Billy Gunn

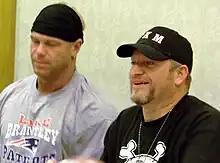
Kip and B.G. James during their time in TNA

On the November 26 episode of "Impact!", B.G. brought Kip and the 3Live Kru to ringside and asked Killings and Konnan whether Kip could join the stable. Following a heated argument between Konnan and B.G., both Killings and Konnan gave their approval, and the 4Live Kru was born. However, at Turning Point, Konnan attacked both B.G. and Kip, costing them their match against Team Canada and initiating a feud between himself and the remainder of the Kru. Shortly thereafter, B.G. James's father, Bob Armstrong, attempted to reconcile the group, but was instead attacked by Konnan and his new stablemates, Apolo and Homicide. Killings later stated that he had severed his ties with the Kru. With Konnan and Killings no longer members of the Kru, Kip and B.G. began referring to themselves as The James Gang and continued to feud with the Konnan-managed Latin American Exchange, whose third man position as Homicide's partner would switch from Apolo to Machete, and then from him to Hernandez, who finally stuck, during the course of this feud. At Final Resolution, The James Gang defeated The Diamonds in the Rough (David Young and Elix Skipper). At Against All Odds, The James Gang defeated LAX (Homicide and Machete). At Destination X, The James Gang and Bob Armstrong defeated Latin American Exchange in a six-man tag team match. At Sacrifice, The James Gang defeated Team 3D which led to a rematch at Slammiversary where Team 3D defeated The James Gang in a Bingo Hall Brawl. At Victory Road, The James Gang and Abyss defeated Team 3D and their newest member Brother Runt. At No Surrender, The James Gang competed in a Triple Chance tag team battle royal but failed to win the match. At Bound for Glory, The James Gang competed in a Four-way tag team match which was won by Team 3D.